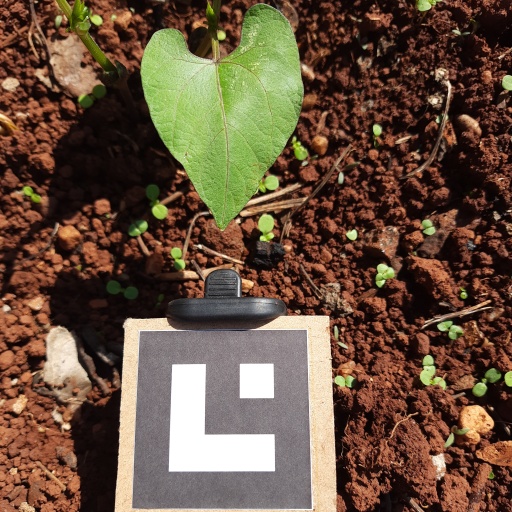
Observations: wavy surface, no eating holes, under sunlight